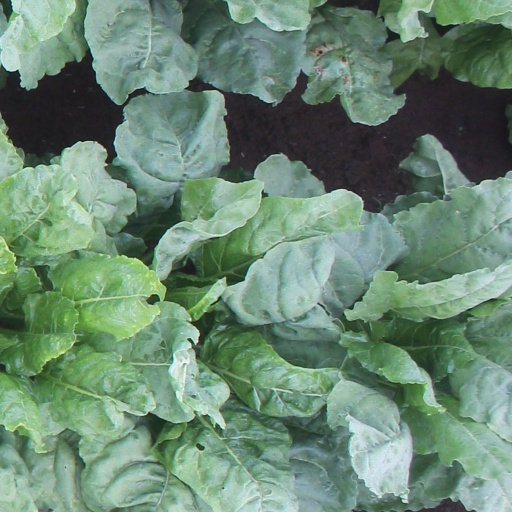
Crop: sugar beet